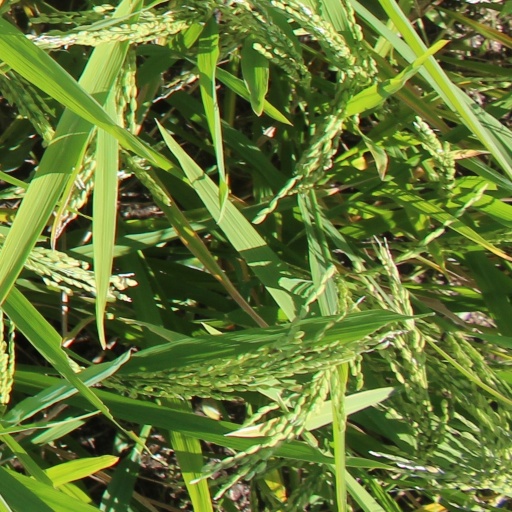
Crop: rice